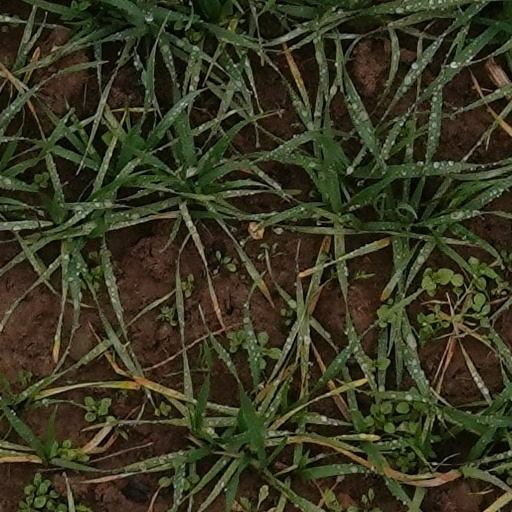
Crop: wheat